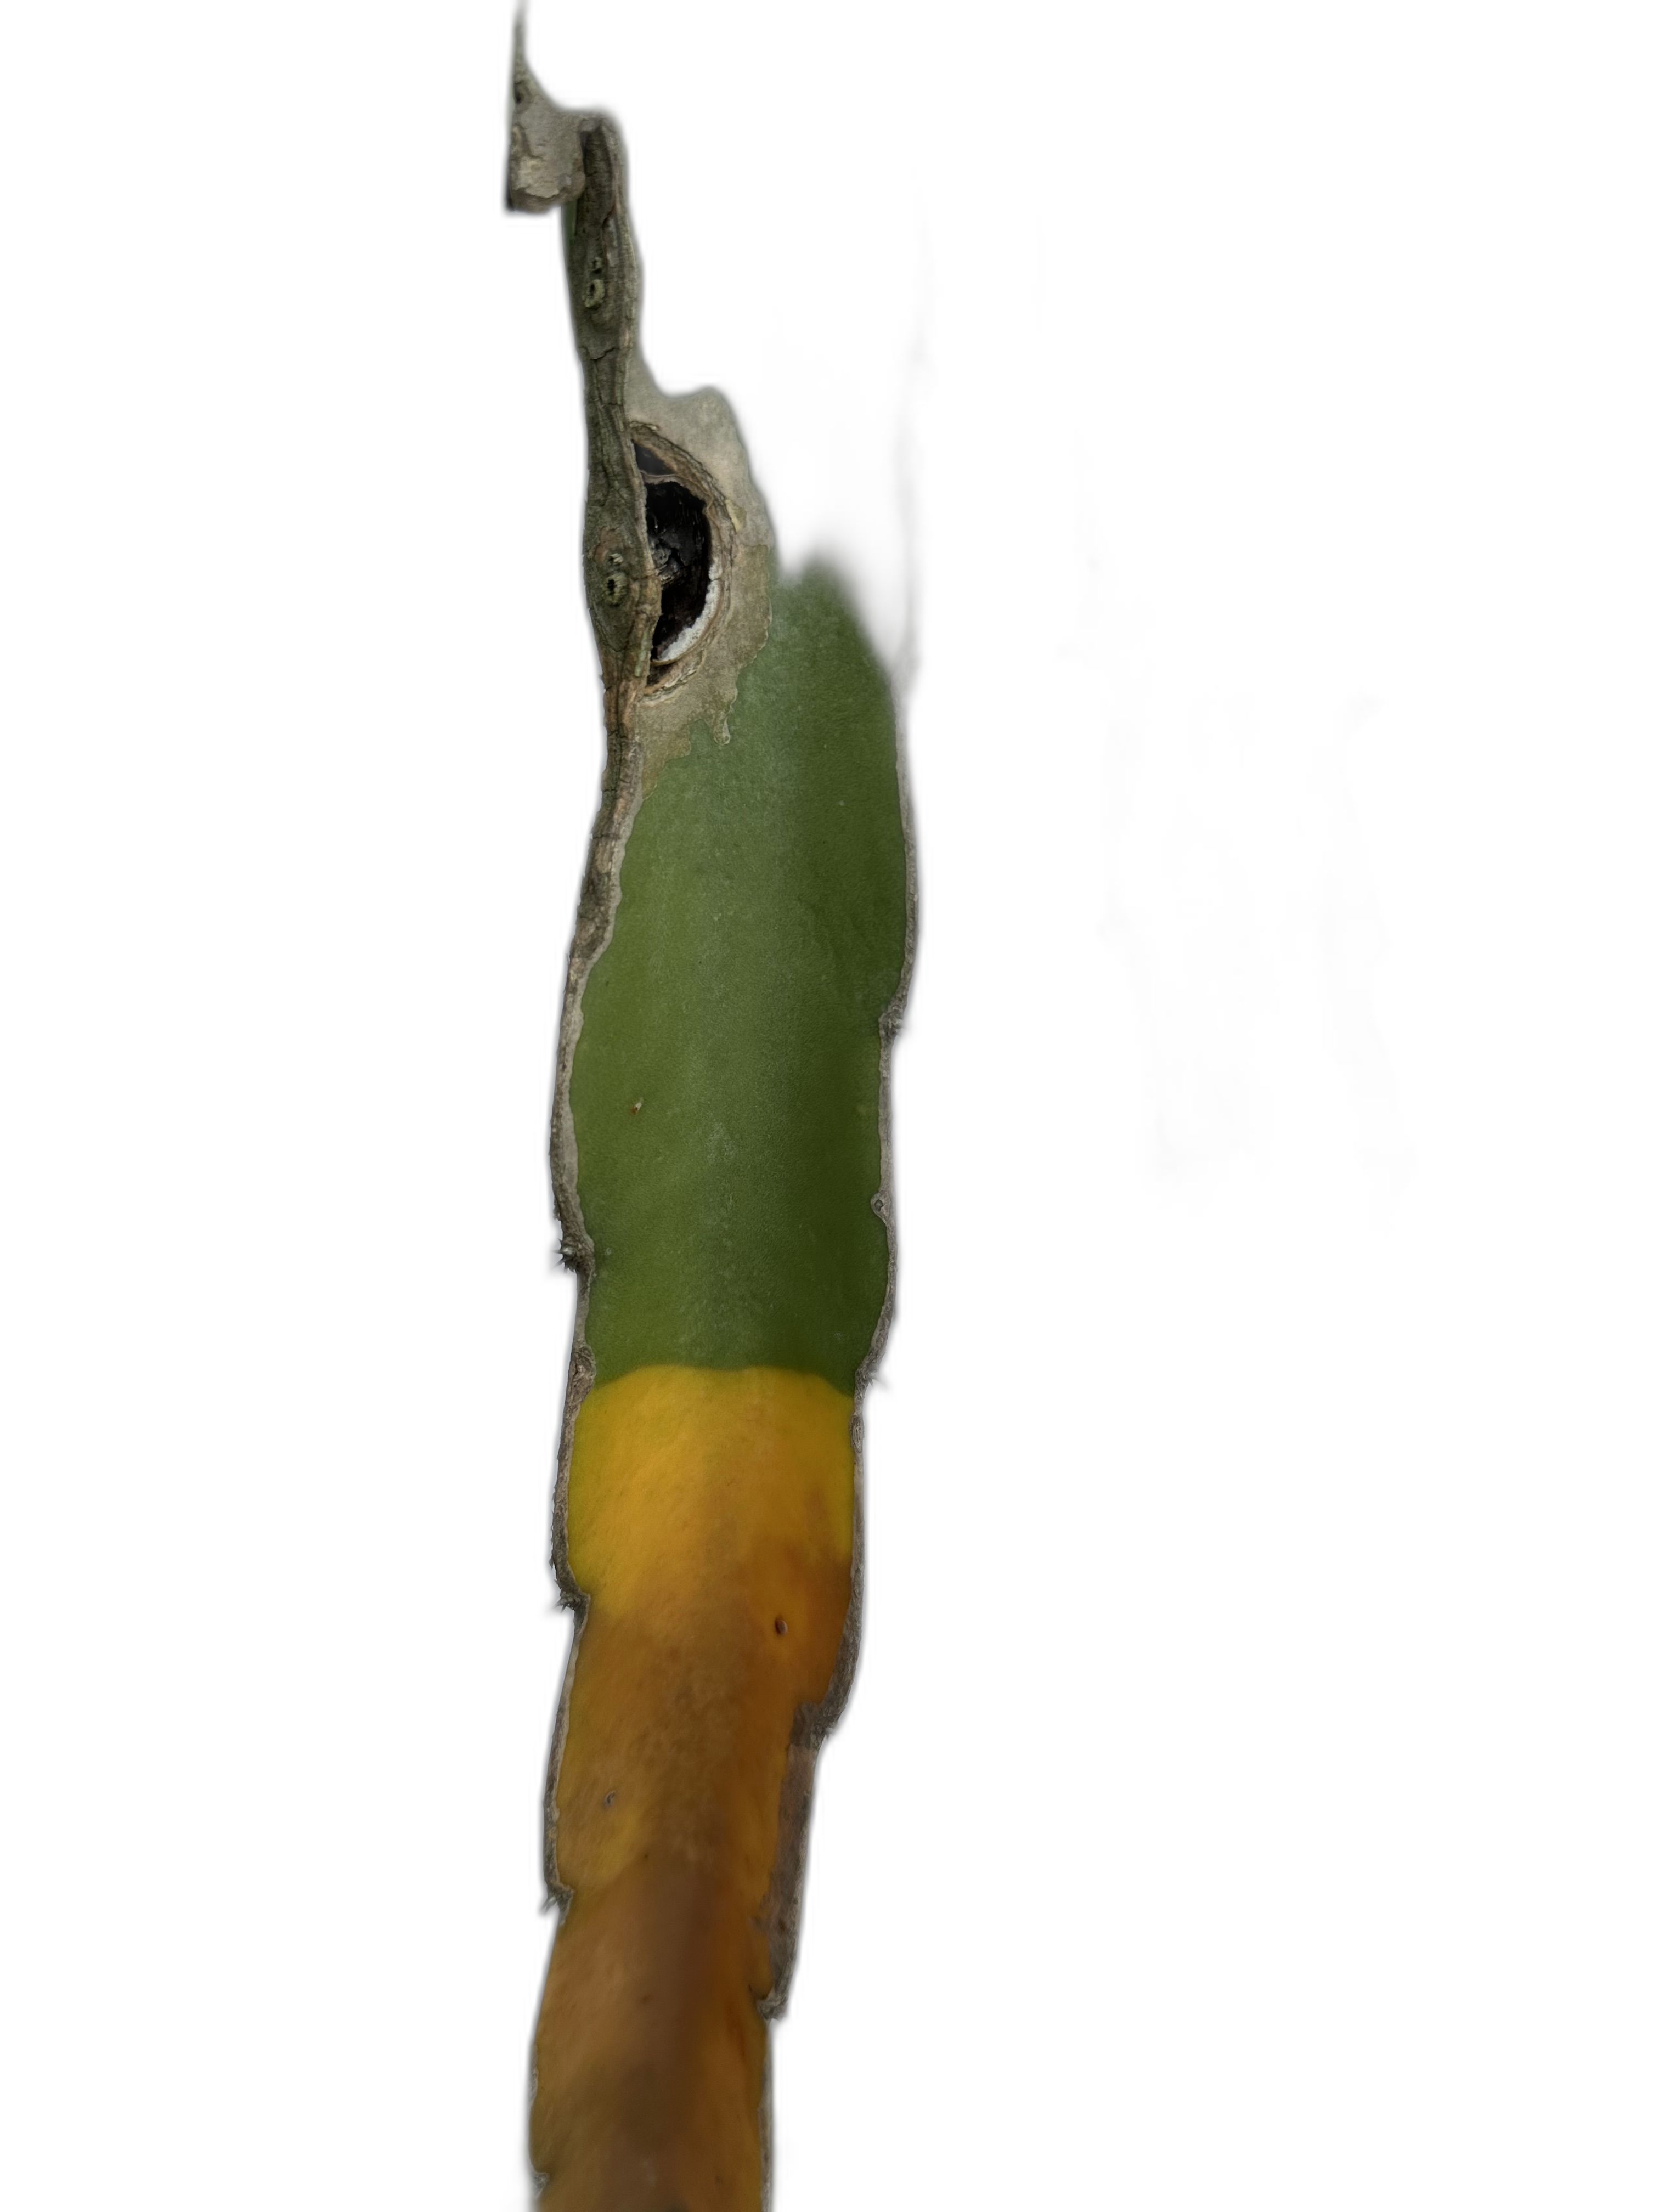
Label: Bad leaf